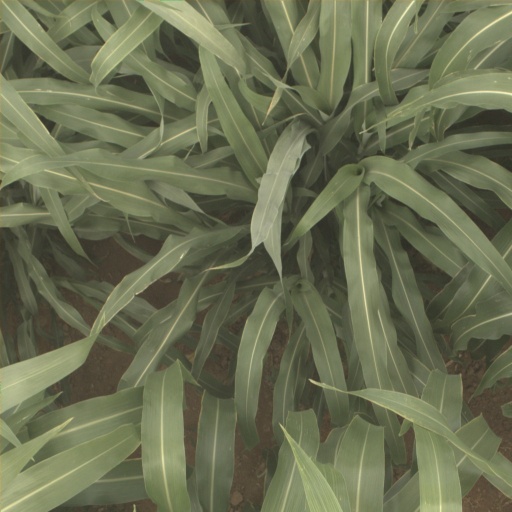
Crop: sorghum